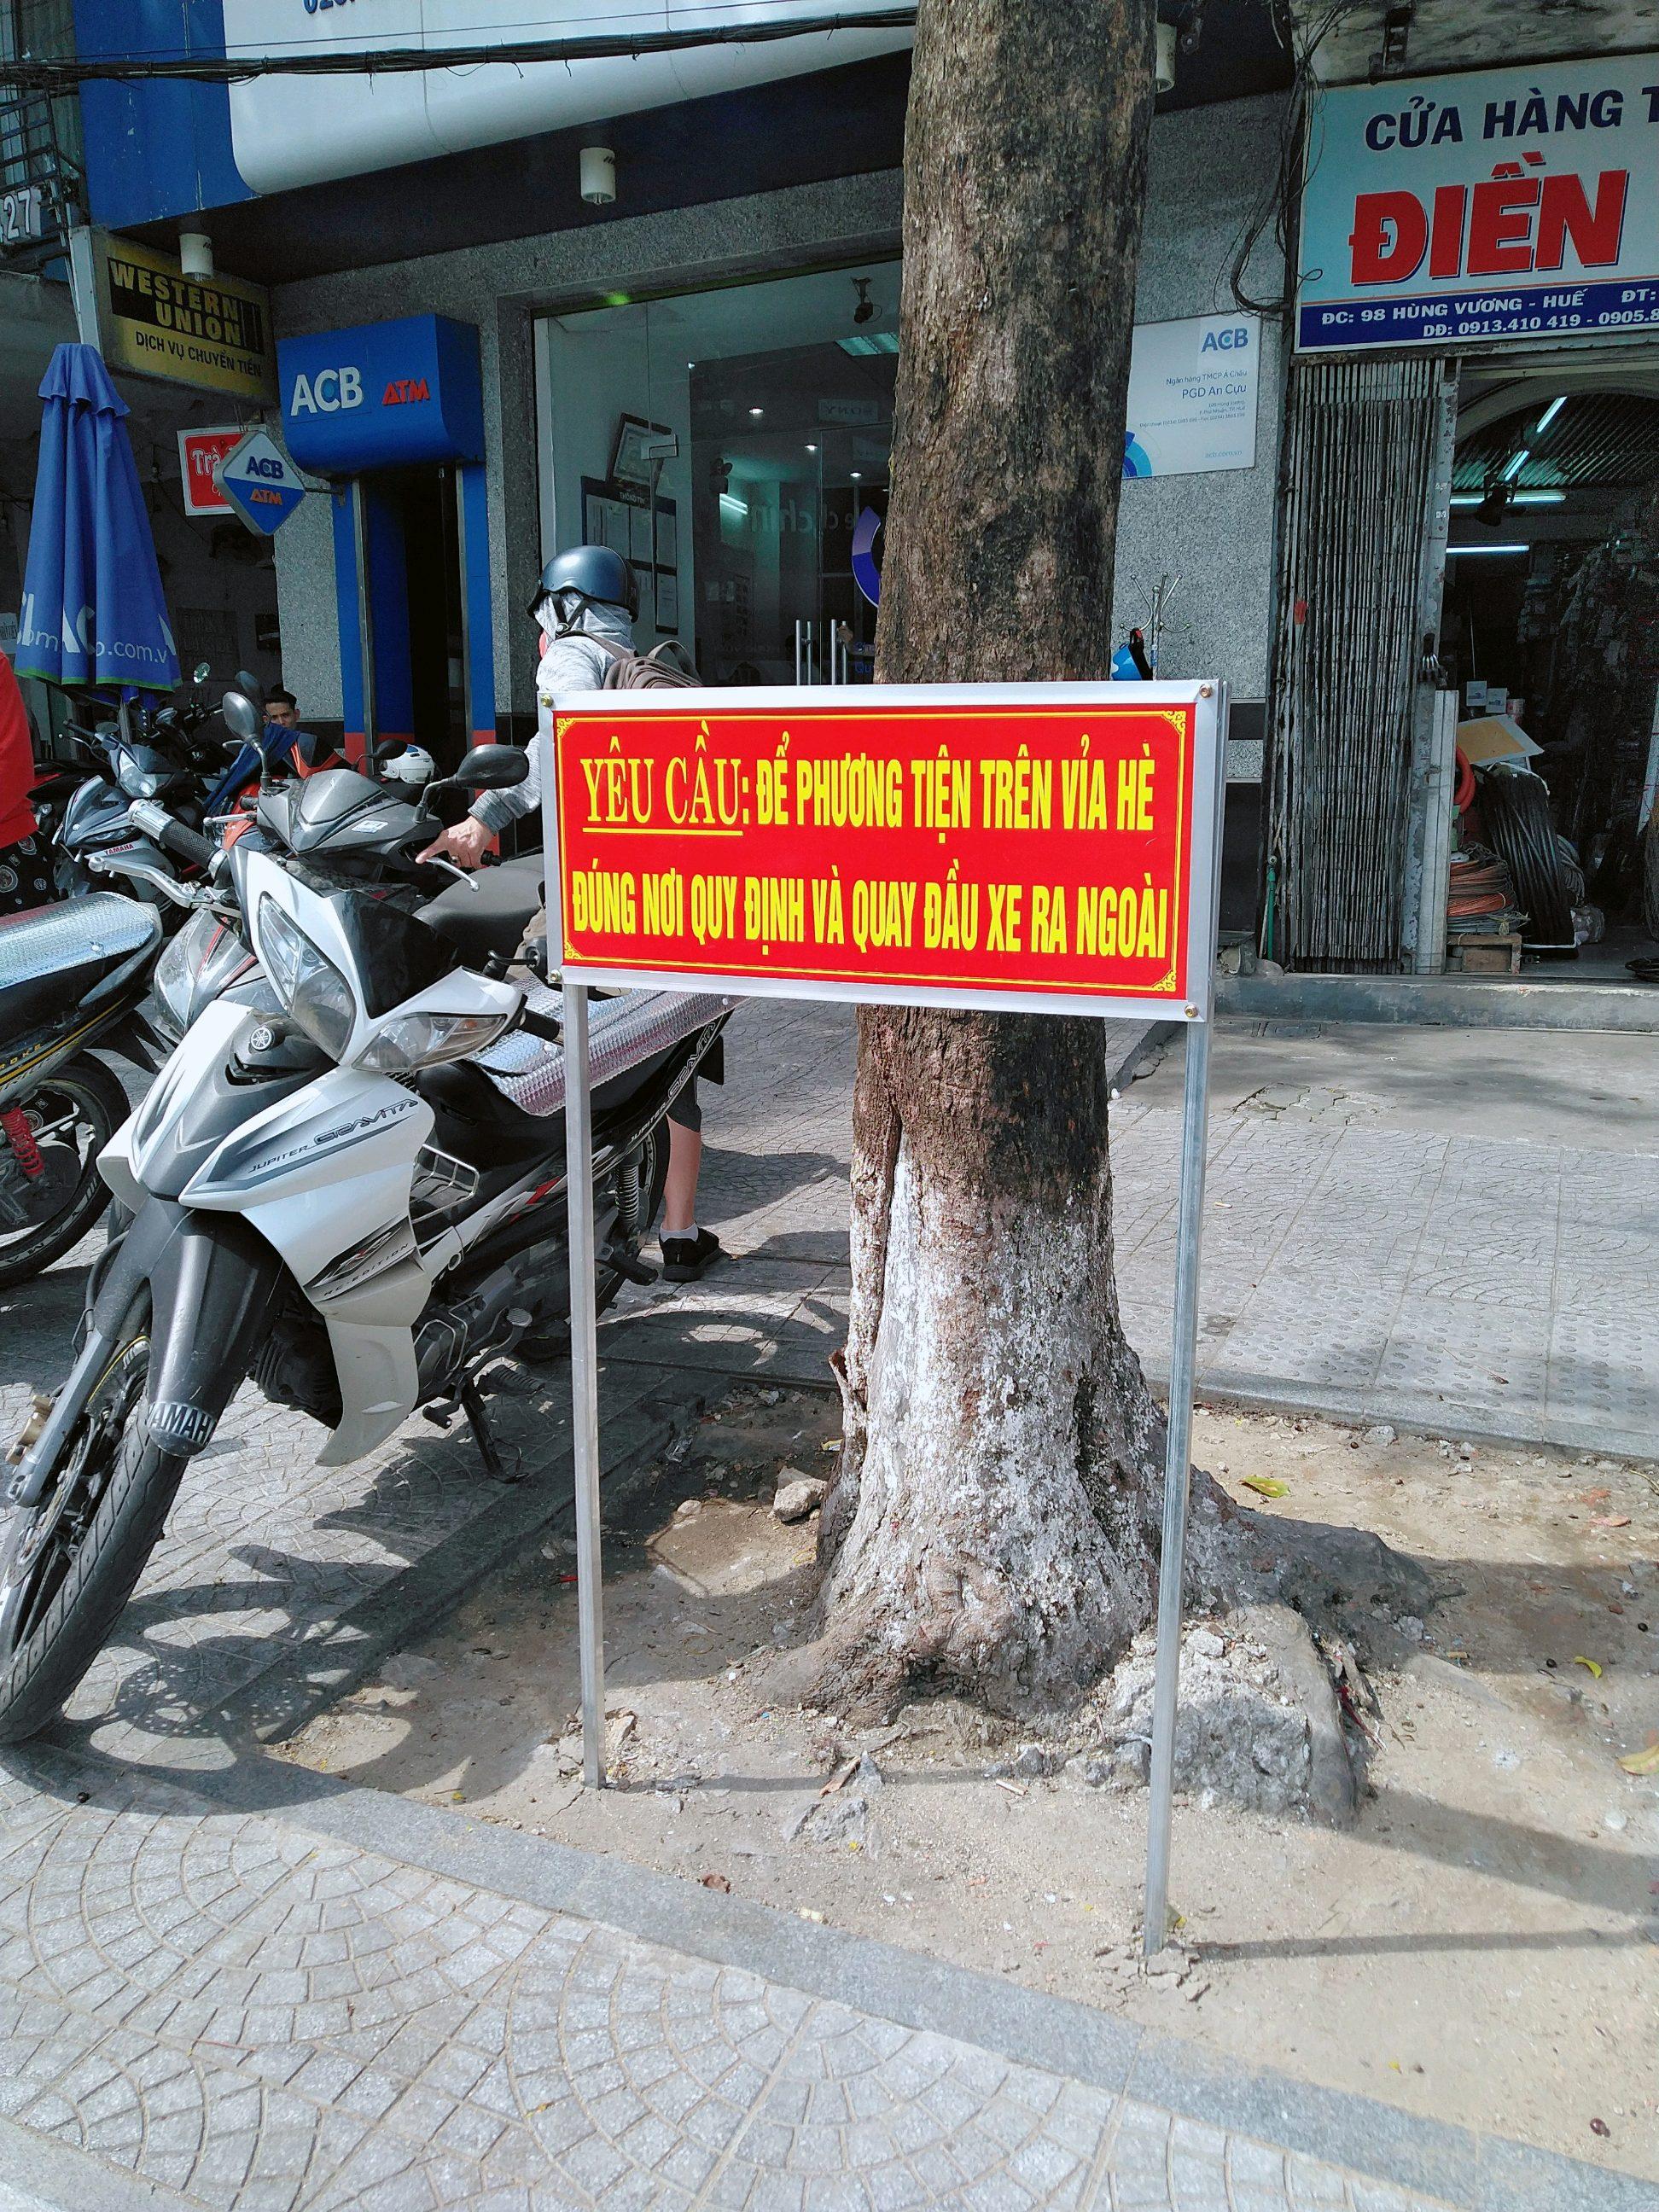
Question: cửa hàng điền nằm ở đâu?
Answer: cửa hàng điền nằm ở 98 hùng vương, huế